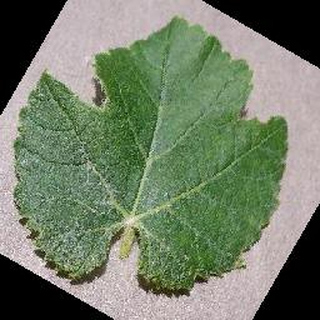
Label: healthy_grape